Pablo Picasso

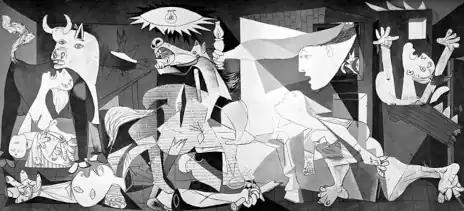
"Guernica", 1937, Museo Reina Sofia, Madrid

The Rose Period (1904–1906) is characterized by a lighter tone and style utilizing orange and pink colours and featuring many circus people, acrobats and harlequins known in France as saltimbanques. The harlequin, a comedic character usually depicted in checkered patterned clothing, became a personal symbol for Picasso. Picasso met Fernande Olivier, a bohemian artist who became his mistress, in Paris in 1904. Olivier appears in many of his Rose Period paintings, many of which are influenced by his warm relationship with her, in addition to his increased exposure to French painting. The generally upbeat and optimistic mood of paintings in this period is reminiscent of the 1899–1901 period (i.e., just prior to the Blue Period), and 1904 can be considered a transition year between the two periods.